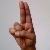
The image shows a hand gesture representing the letter 'U' in Indian Sign Language.